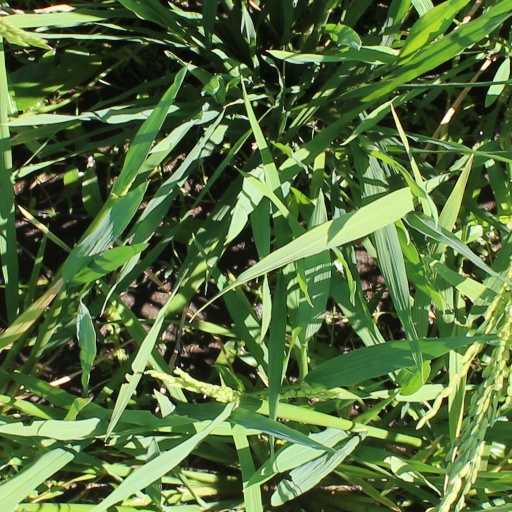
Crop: rice